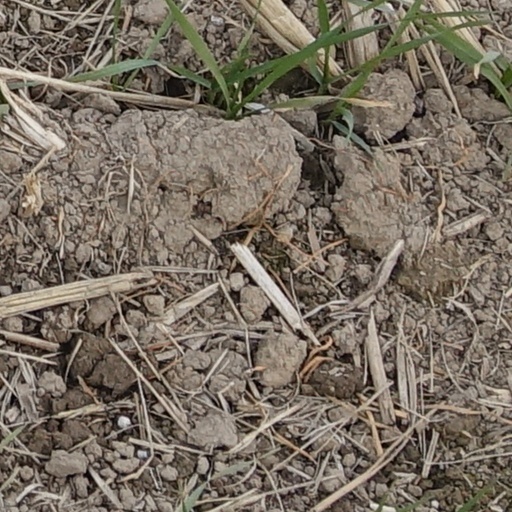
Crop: wheat